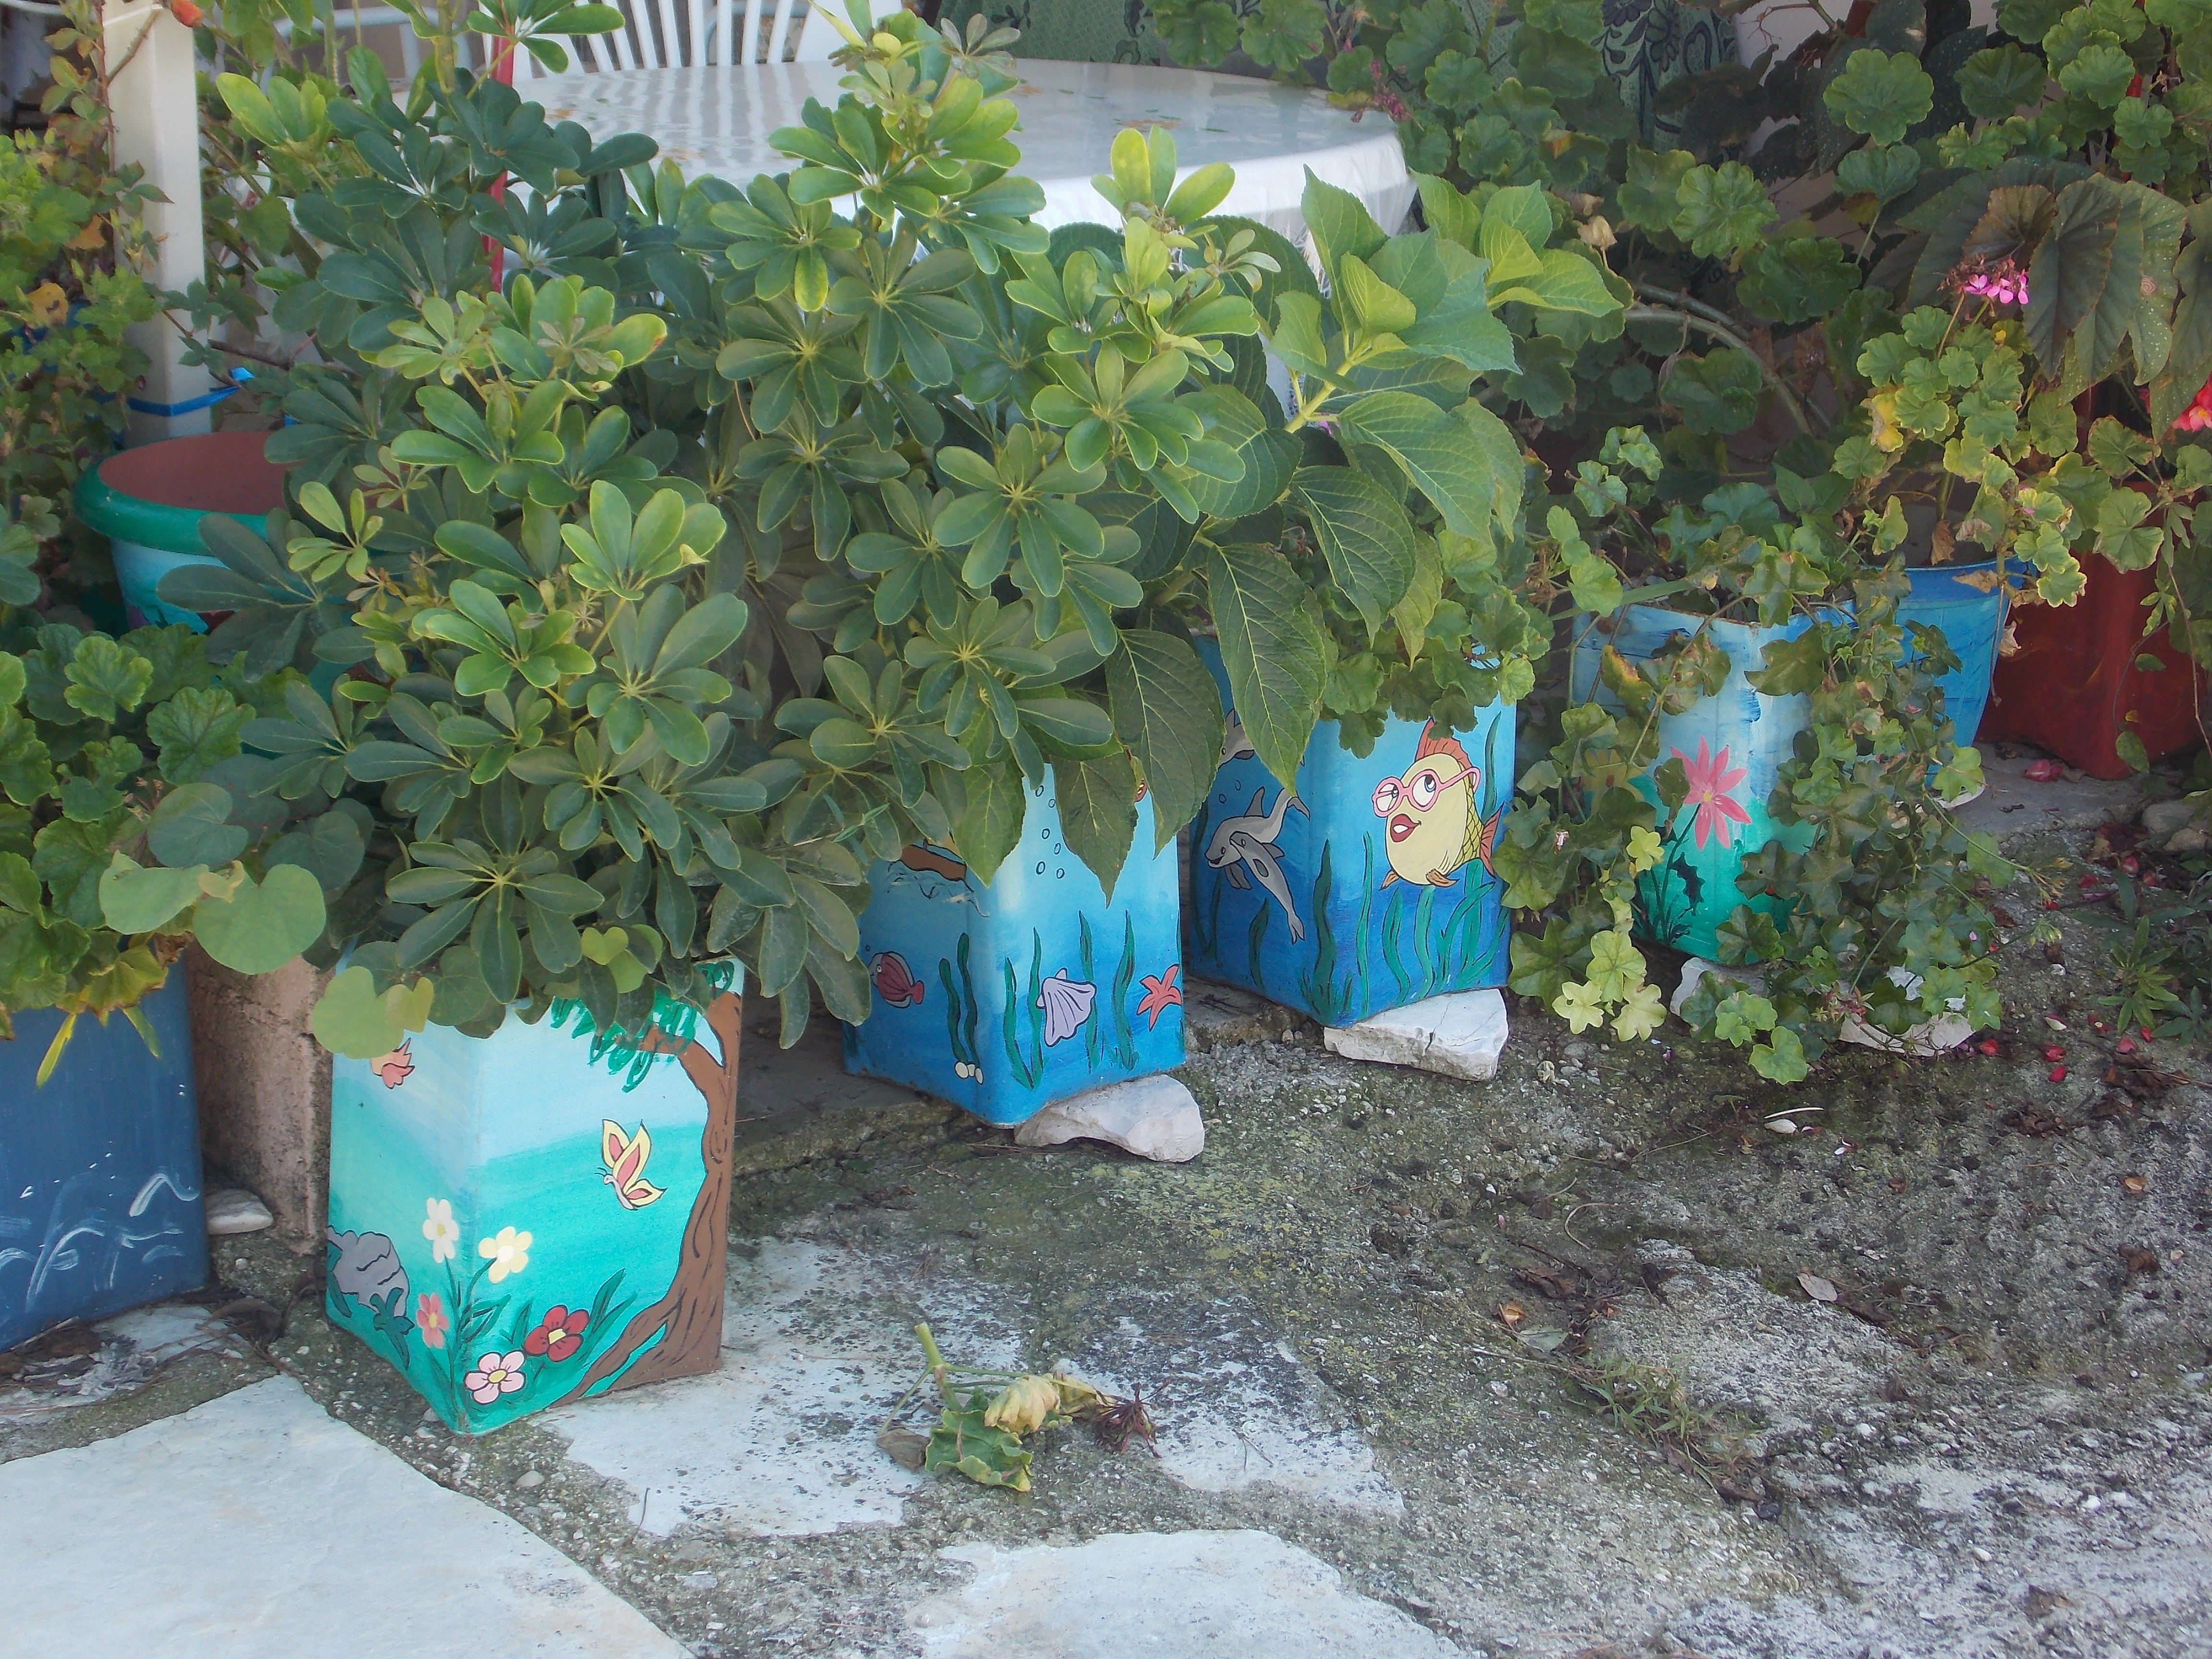
tree, plant, vintage, flower, summer, floral, bouquet, decoration, food, green, produce, color, natural, artistic, backyard, colorful, garden, painting, flowers, design, shrub, paintings, yard, bouquet of flowers, flower background, flowers bouquet, land plant